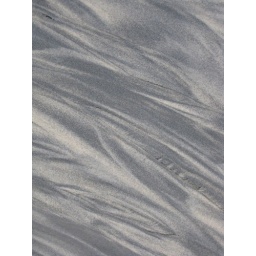
Pattern in the sand created by a stream entering the ocean at Moonlight Beach